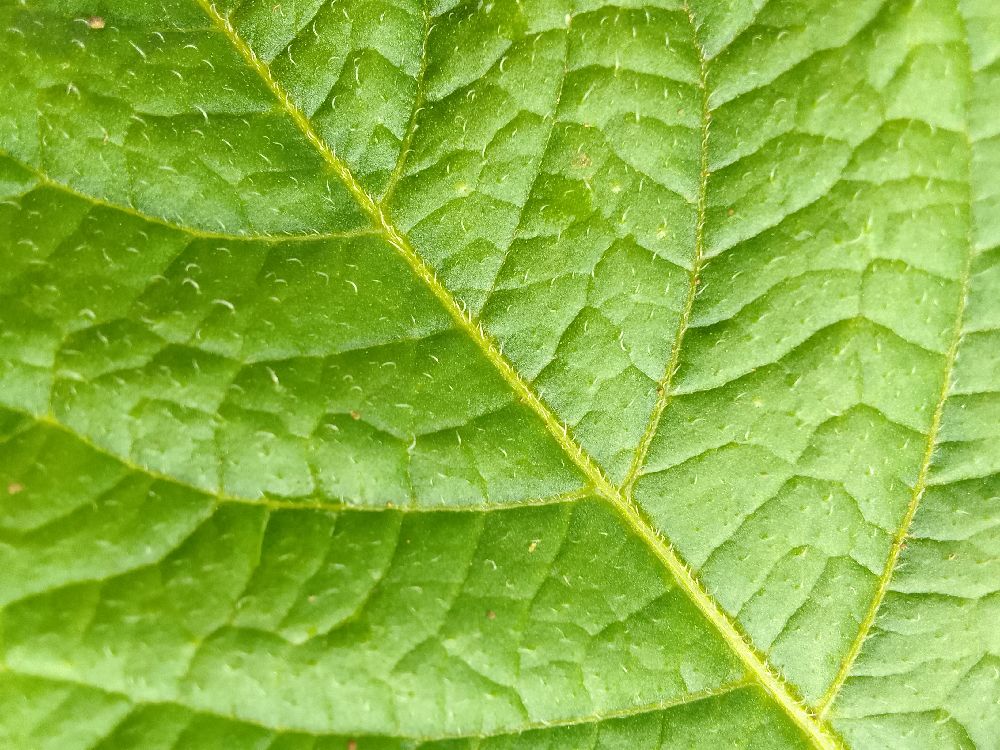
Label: Healthy